João Teixeira Pinto

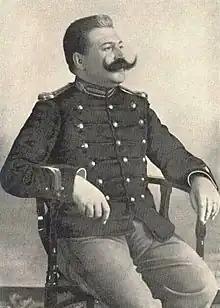

João Teixeira da Rocha Pinto (22 March 1876 – 25 November 1917) was a Portuguese military officer who served throughout his career in the administration of Portuguese colonies of Africa. João Pinto bore the nickname "The Devil's Chief" (Portuguese: "Capitão Diabo)." He gained distinction for his role in administering the military contingents of Portuguese Mozambique during the late years of World War I. He was killed in action in 1917.